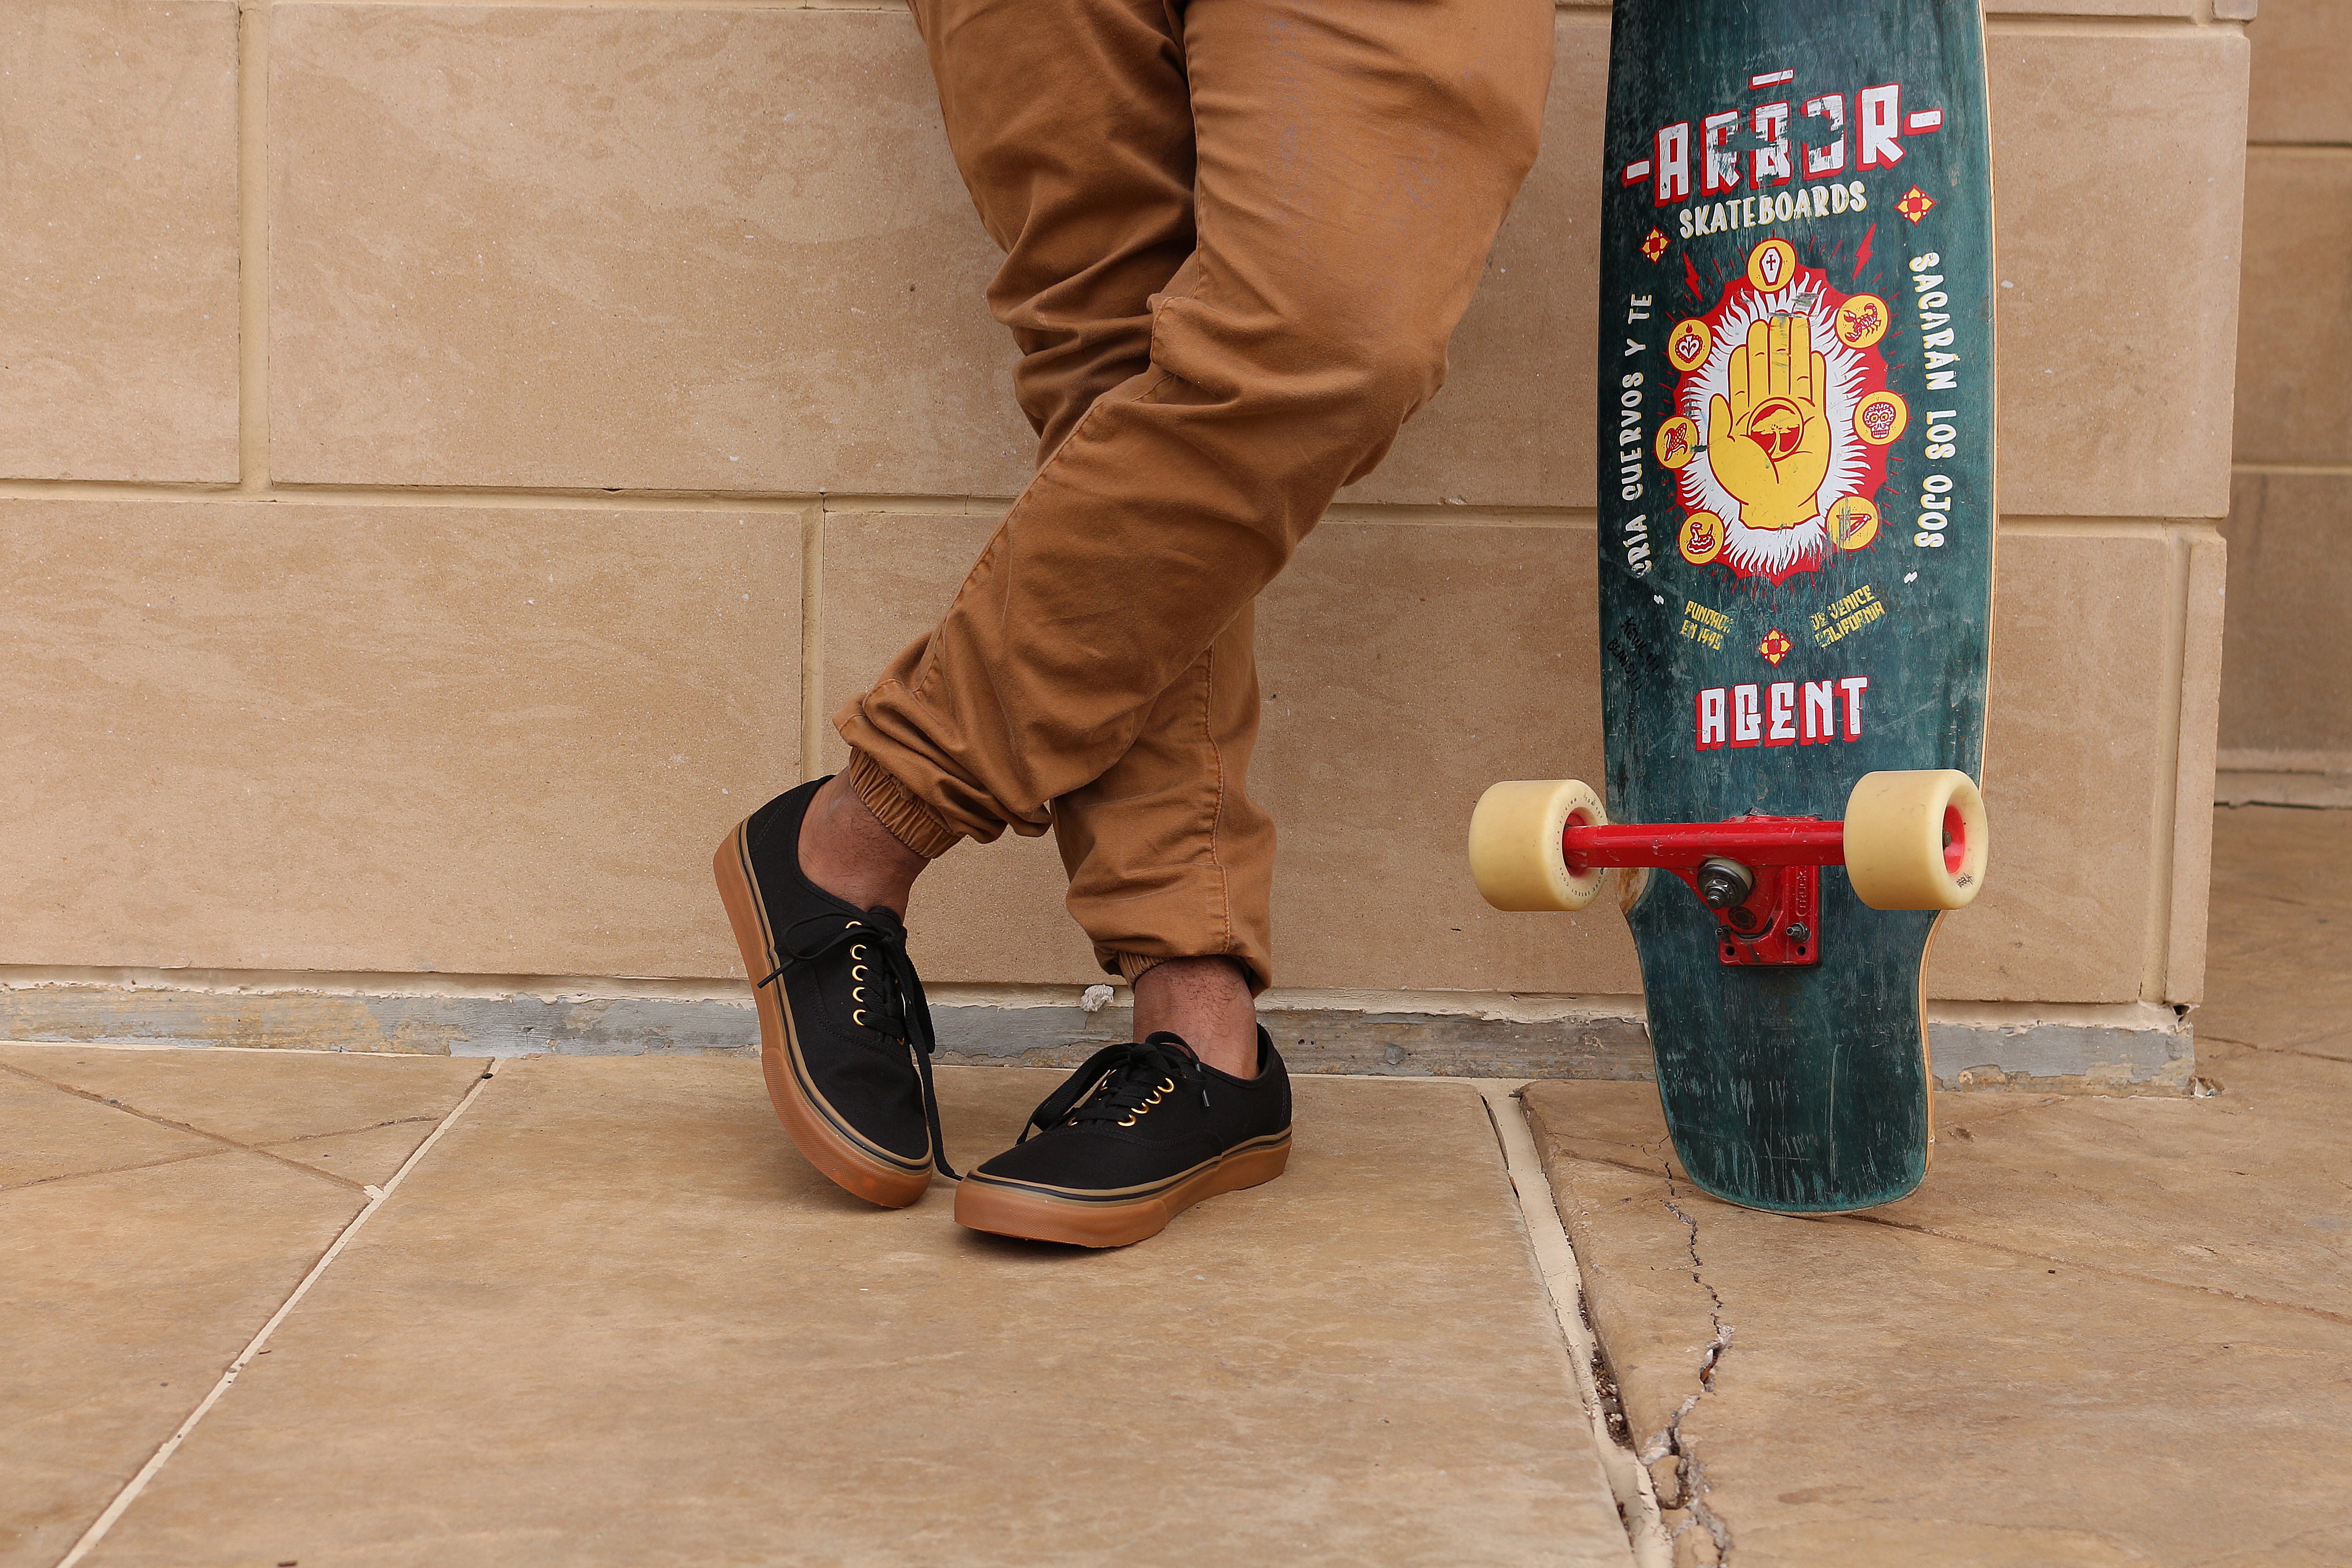
shoe, floor, boot, spring, red, color, art, footwear, flooring